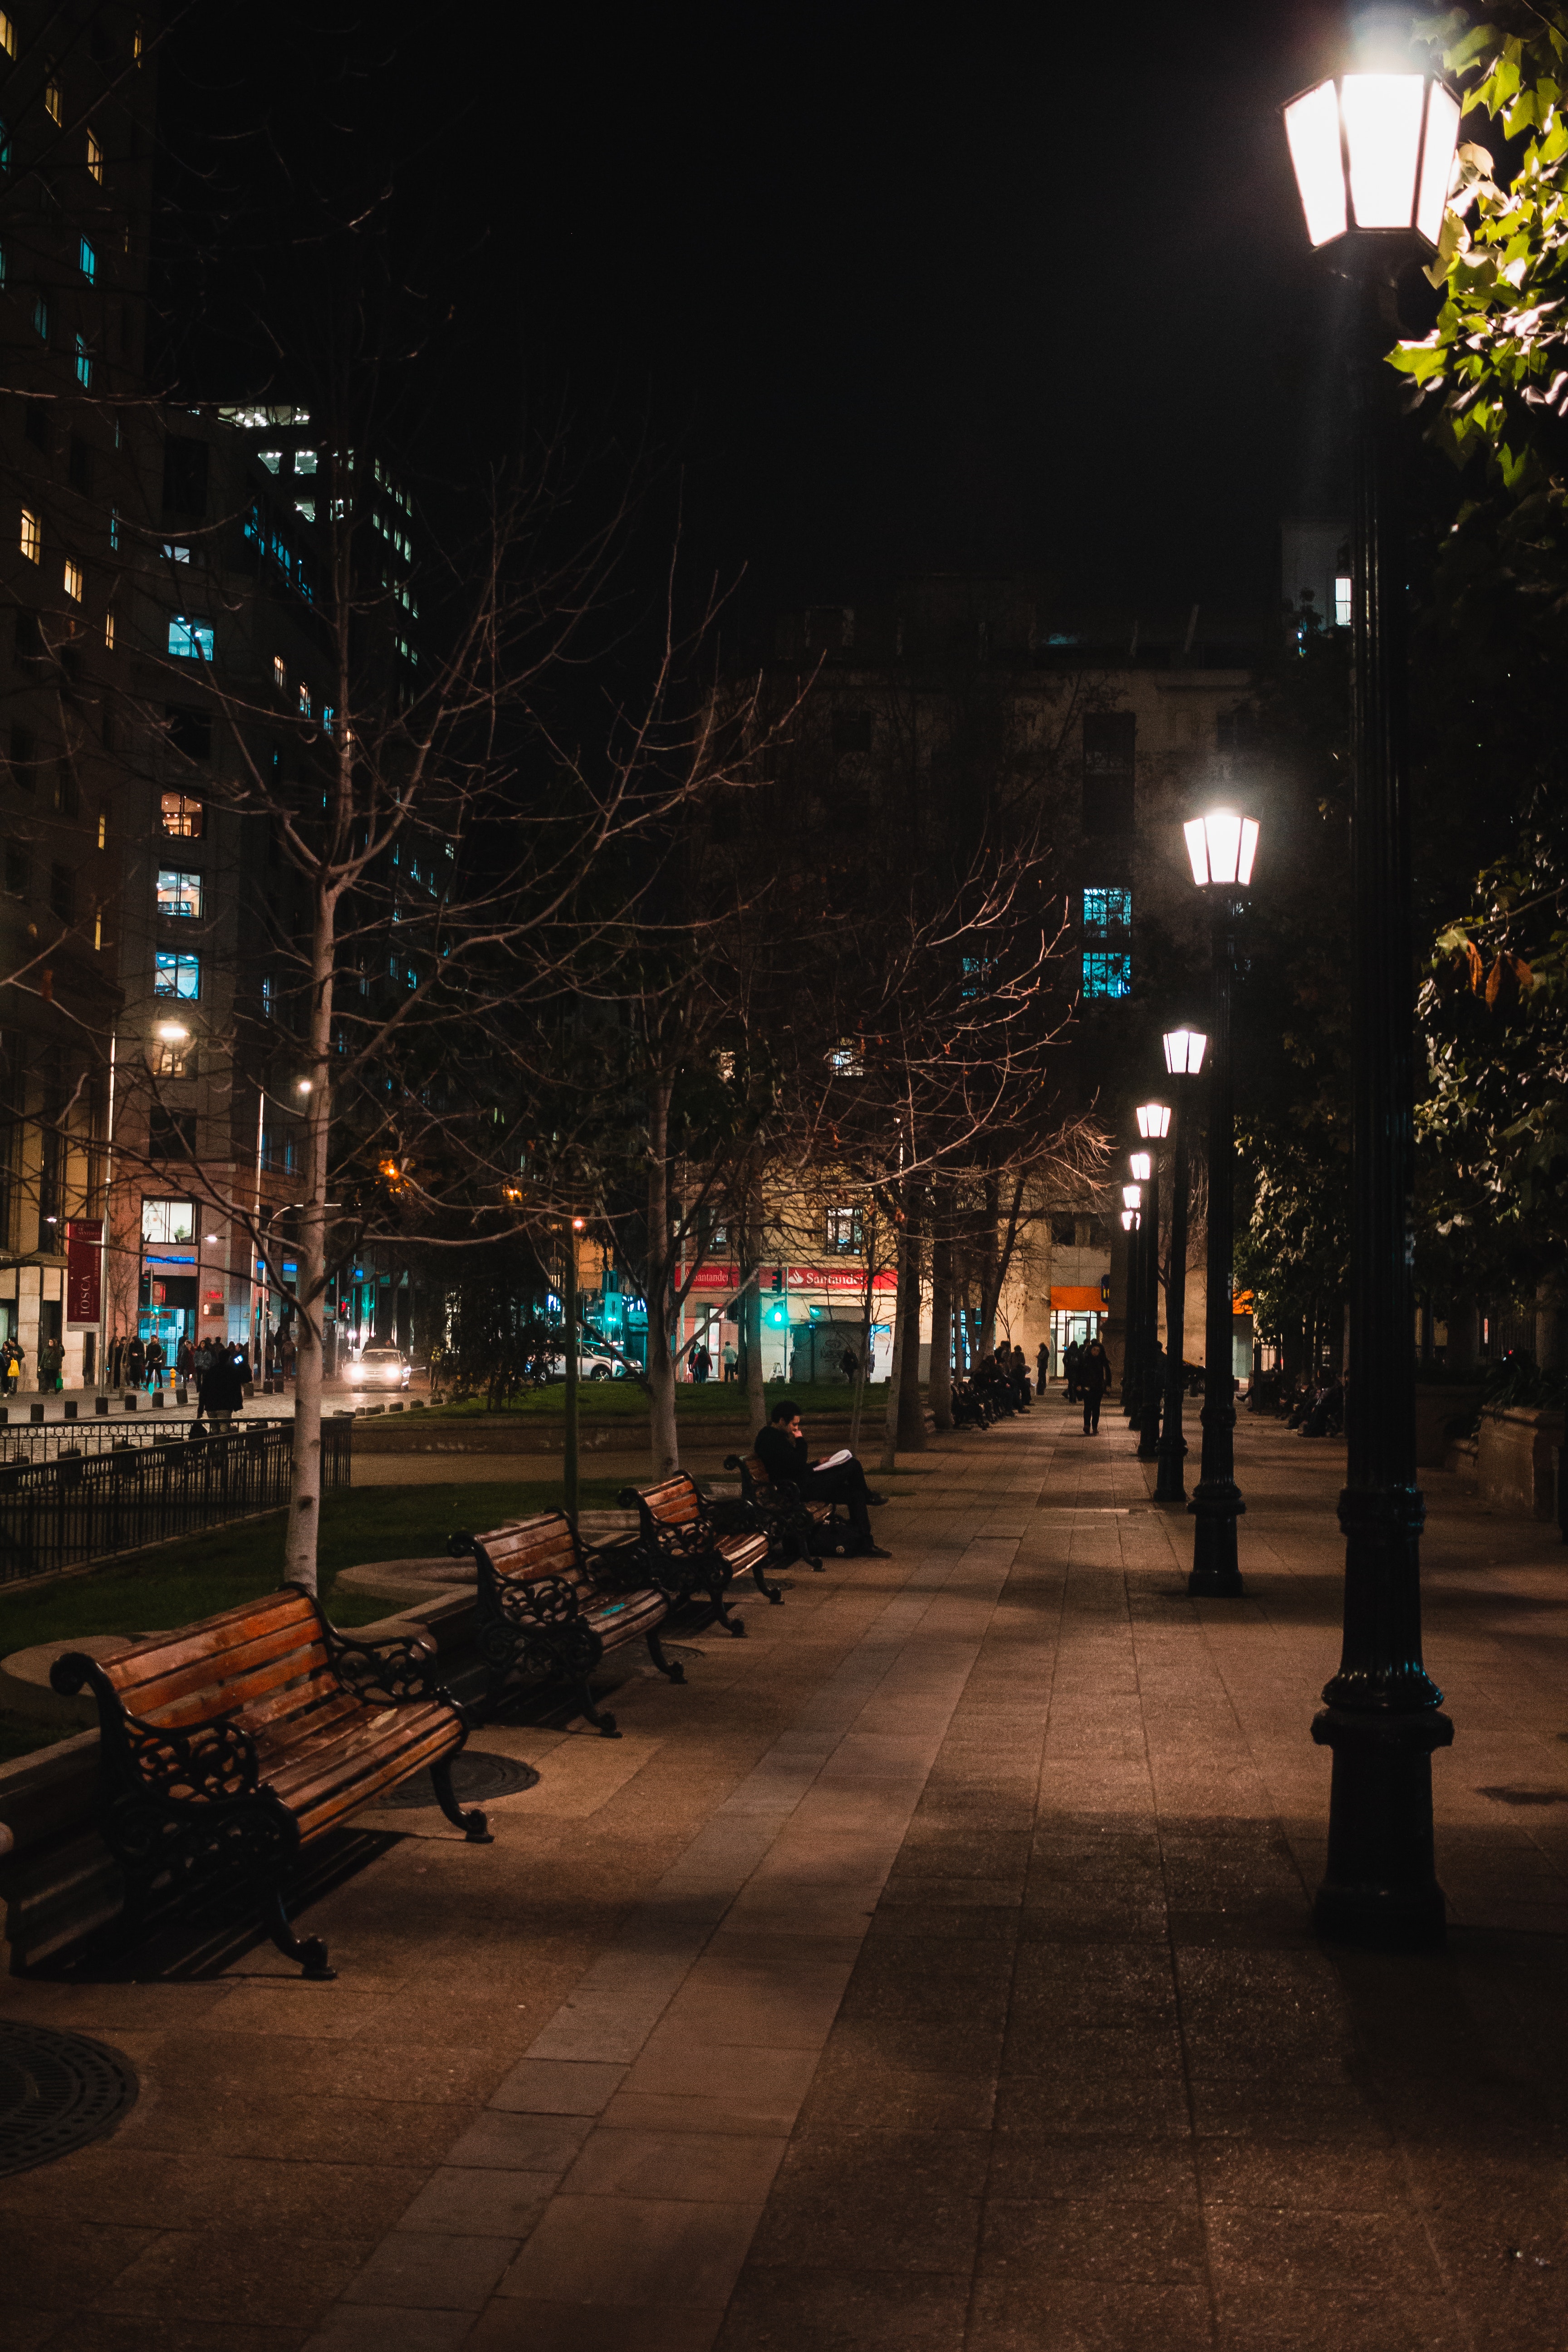
night, street light, urban area, sky, metropolitan area, street, city, lighting, town, light, tree, human settlement, darkness, downtown, road surface, light fixture, metropolis, snapshot, public space, architecture, evening, road, sidewalk, infrastructure, midnight, neighbourhood, winter, building, lane, electricity, plant, mixed use, pedestrian, Tints and shades, interior design